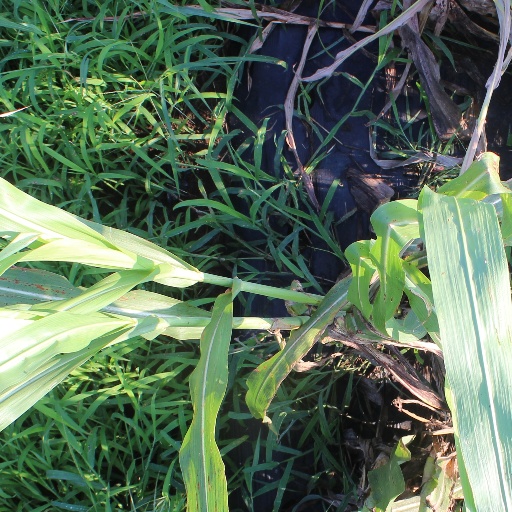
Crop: sorghum